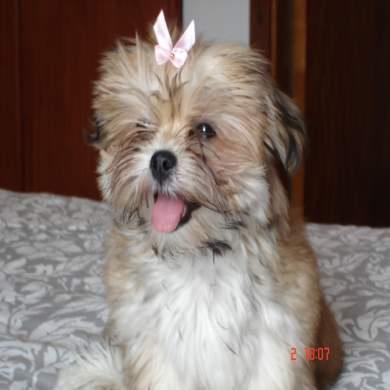
Lhasa